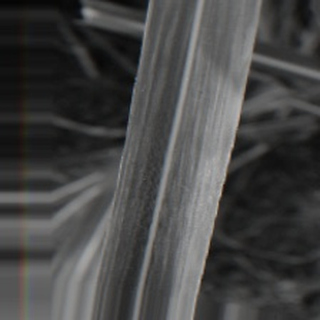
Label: sugarcane_bacterial_blight